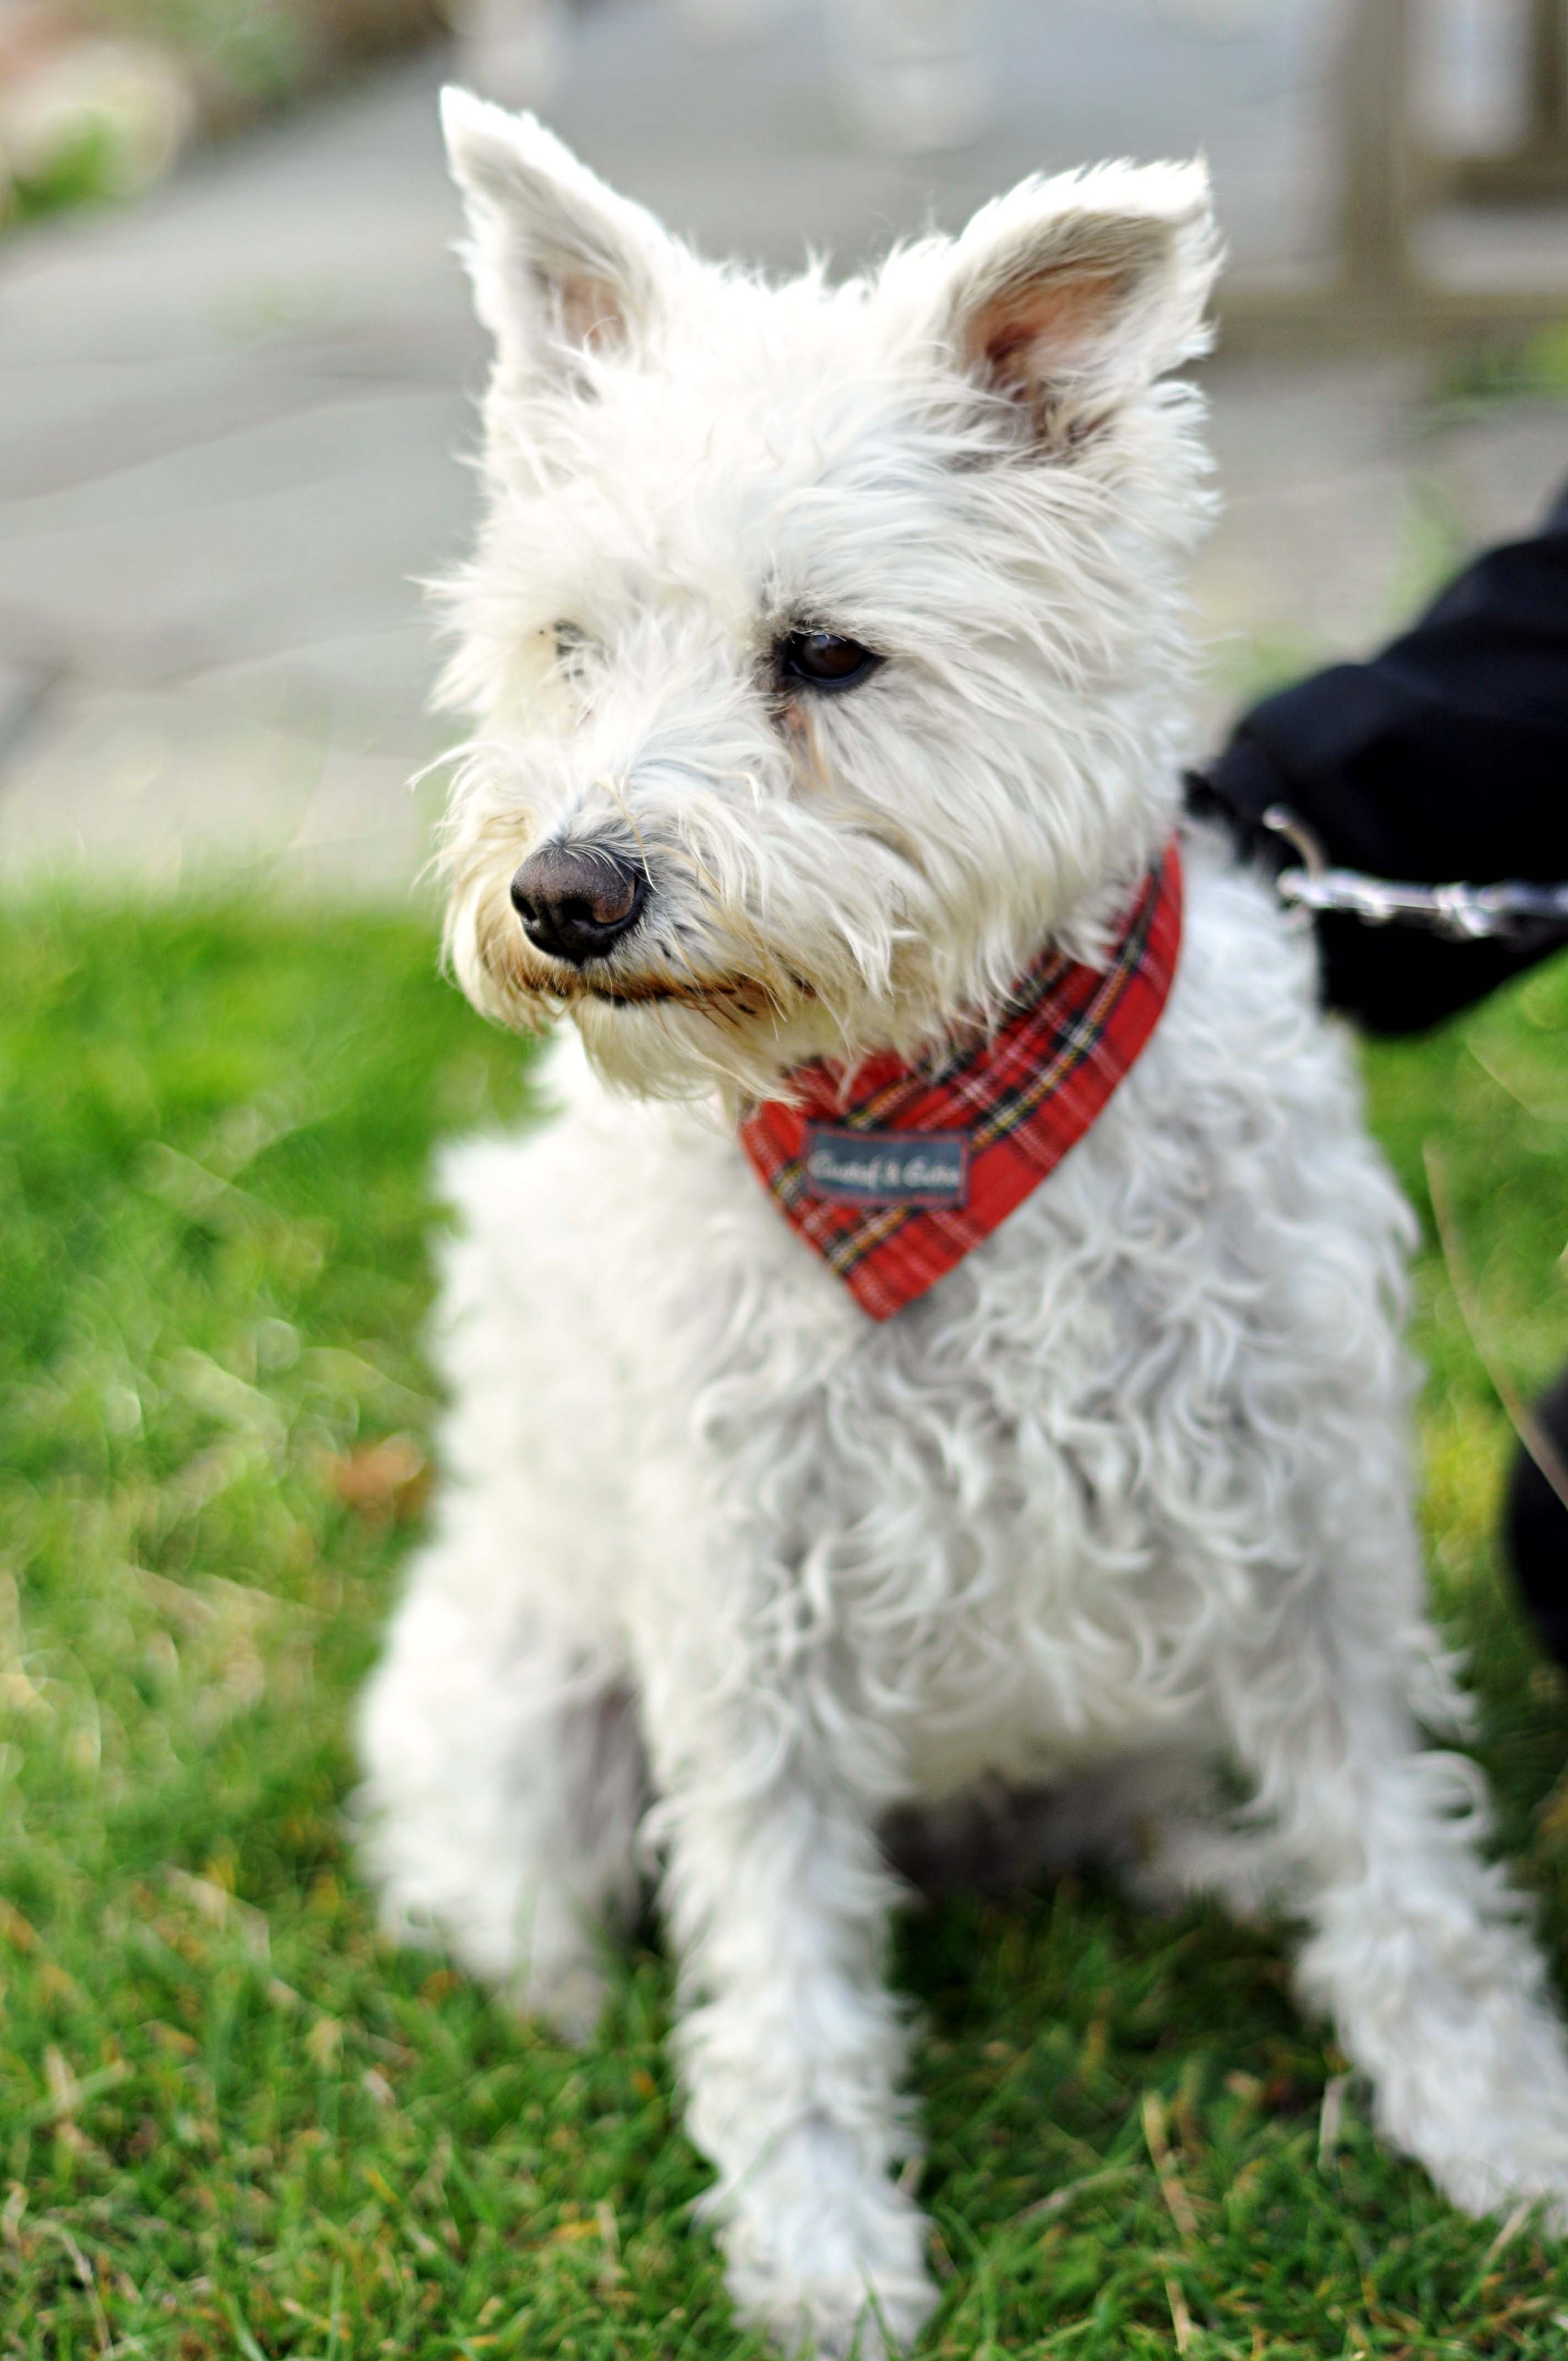
dog, animal, cute, pet, mammal, vertebrate, miniature schnauzer, dog breed, terrier, cairn terrier, lakeland terrier, dog like mammal, west highland white terrier, schnoodle, dandie dinmont terrier, glen of imaal terrier, poodle crossbreed, wire hair fox terrier, pumi